Arknights

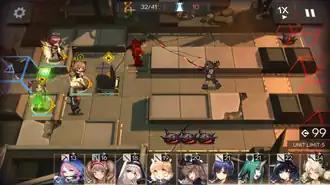
One of the levels of "Arknights". In this level, enemies proceed from right to left, and to stop them the player has deployed (from the top) a ranged operator, a melee operator and a healer on the left side of the screen. At the bottom, the remaining deployable operators are displayed.

The core gameplay is that of a tower defense game, with a number of characters ("operators") as towers. Melee operators can be placed on ground tiles and ranged operators on elevated tiles. Melee operators physically block enemies from advancing, and ranged operators deal ranged damage, heal or otherwise support melee operators. Players must place operators on the correct tiles to prevent the enemy from infiltrating the player's base. Once in place, an operator's skills can be activated after a time for special effects, or they can be withdrawn for redeployment after a delay.